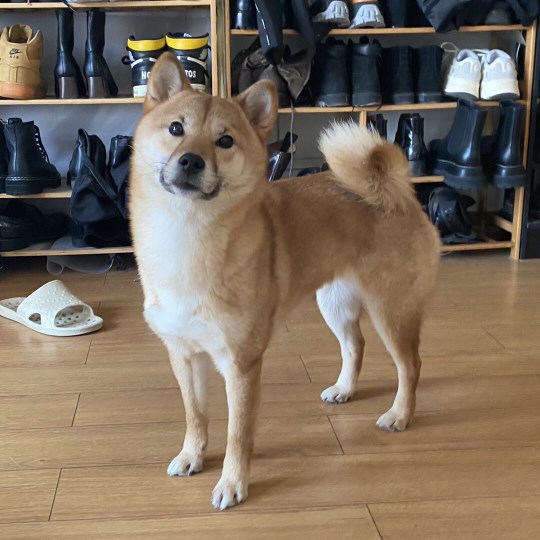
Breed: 1043-n000001-Shiba_Dog